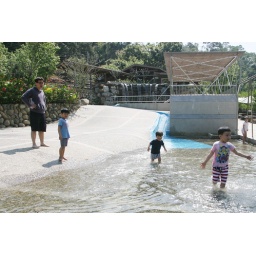
4 boys in the water